Answer in natural language. Considering the relative positions, where is black colour chair  shape square (highlighted by a red box) with respect to black lshaped countertop (highlighted by a green box)? Choose between the following options: right or left
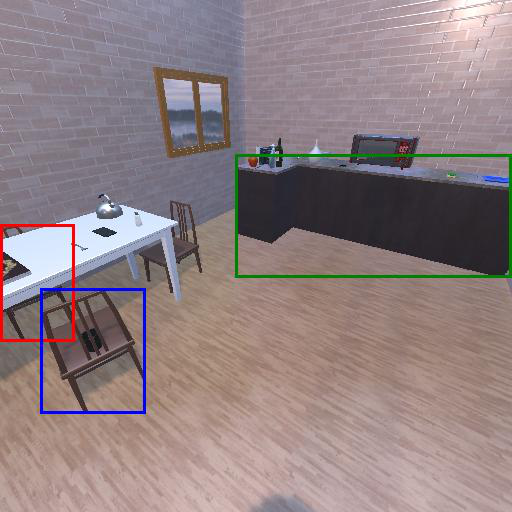
<answer>left</answer>